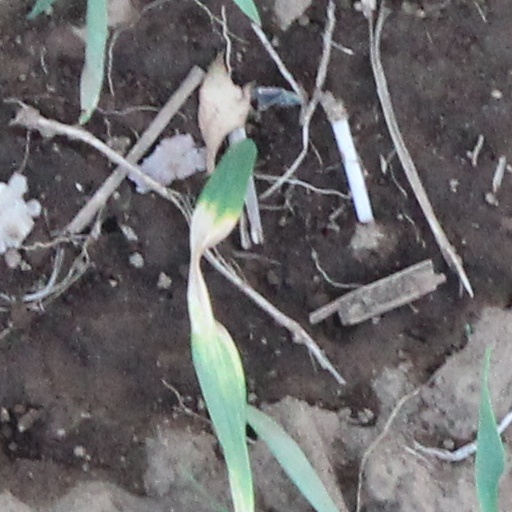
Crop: wheat